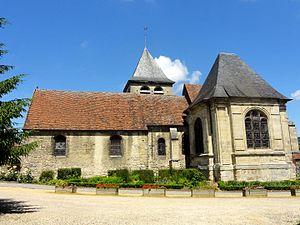
Vue depuis le sud.
L'église Saint-Léger de Balagny-sur-Thérain est une église catholique paroissiale située à Balagny-sur-Thérain, commune de l'Oise. Elle conserve le souvenir du martyr de sainte Maure et sainte Brigide, que ces deux Vierges écossaises ont subi à Balagny au début du VIᵉ siècle : leurs deux statues-reliquaires sont exposées dans l'ancienne chapelle seigneuriale, et plusieurs vitraux du XIXᵉ siècle leur sont dédiés. Le saint patron de l'église est néanmoins Léger d'Autun. L'édifice est d'une grande complexité, car les parties orientales ont été remaniées pas seulement une, mais au moins deux fois. Du XIᵉ siècle, subsiste la nef, qui est l'une des plus anciennes du Beauvaisis, mais des aménagements malheureux du XIXᵉ siècle lui ont fait perdre tout son caractère roman. De la reconstruction des parties orientales à la période romane tardive ne restent que d'infimes vestiges dans la travée supplémentaire de la nef bâtie vers 1130. Plus significatifs sont les restes de la seconde campagne de reconstruction à la période gothique primitive, vers 1200 : ce sont notamment le mur méridional de la travée de la nef et le croisillon nord avec sa voûte.